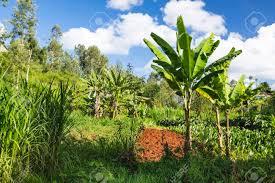
Ukulima wa mimea mbalimbali unafanyika kwenye shamba hili. Kuna ukulima wa ndizi, ukulima wa mahindi, ukulima wa nyasi za ng'ombe na ukulima huu unaonyesha kuwa sehemu hii inapokea mvua kwa wingi maana majani ni ya kijani kilichokolea.